Prehistoric beads in the Philippines

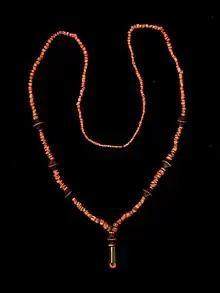

These symbolic beads have been discovered in many different regions within Southeast Asia. Some of the locations in which these beads were found are: Central Thailand sites such as Ban Don Tha Phet, a Peninsular Thailand site, Khao Sam Kaeo, Coastal Vietnamese sites of the Sa Huynh culture (Sa Huynh, Giong Ca Vo, Phu Hoa) and, in the Philippines, the Tabon caves in the Palawan island. Additionally, beads were encountered in the Manunggul Cave Chamber A in Palawan, an island in the West Philippine Sea nearby to Sulu.